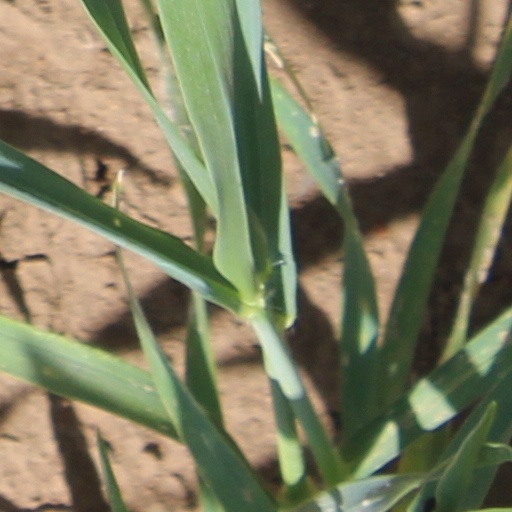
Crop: wheat